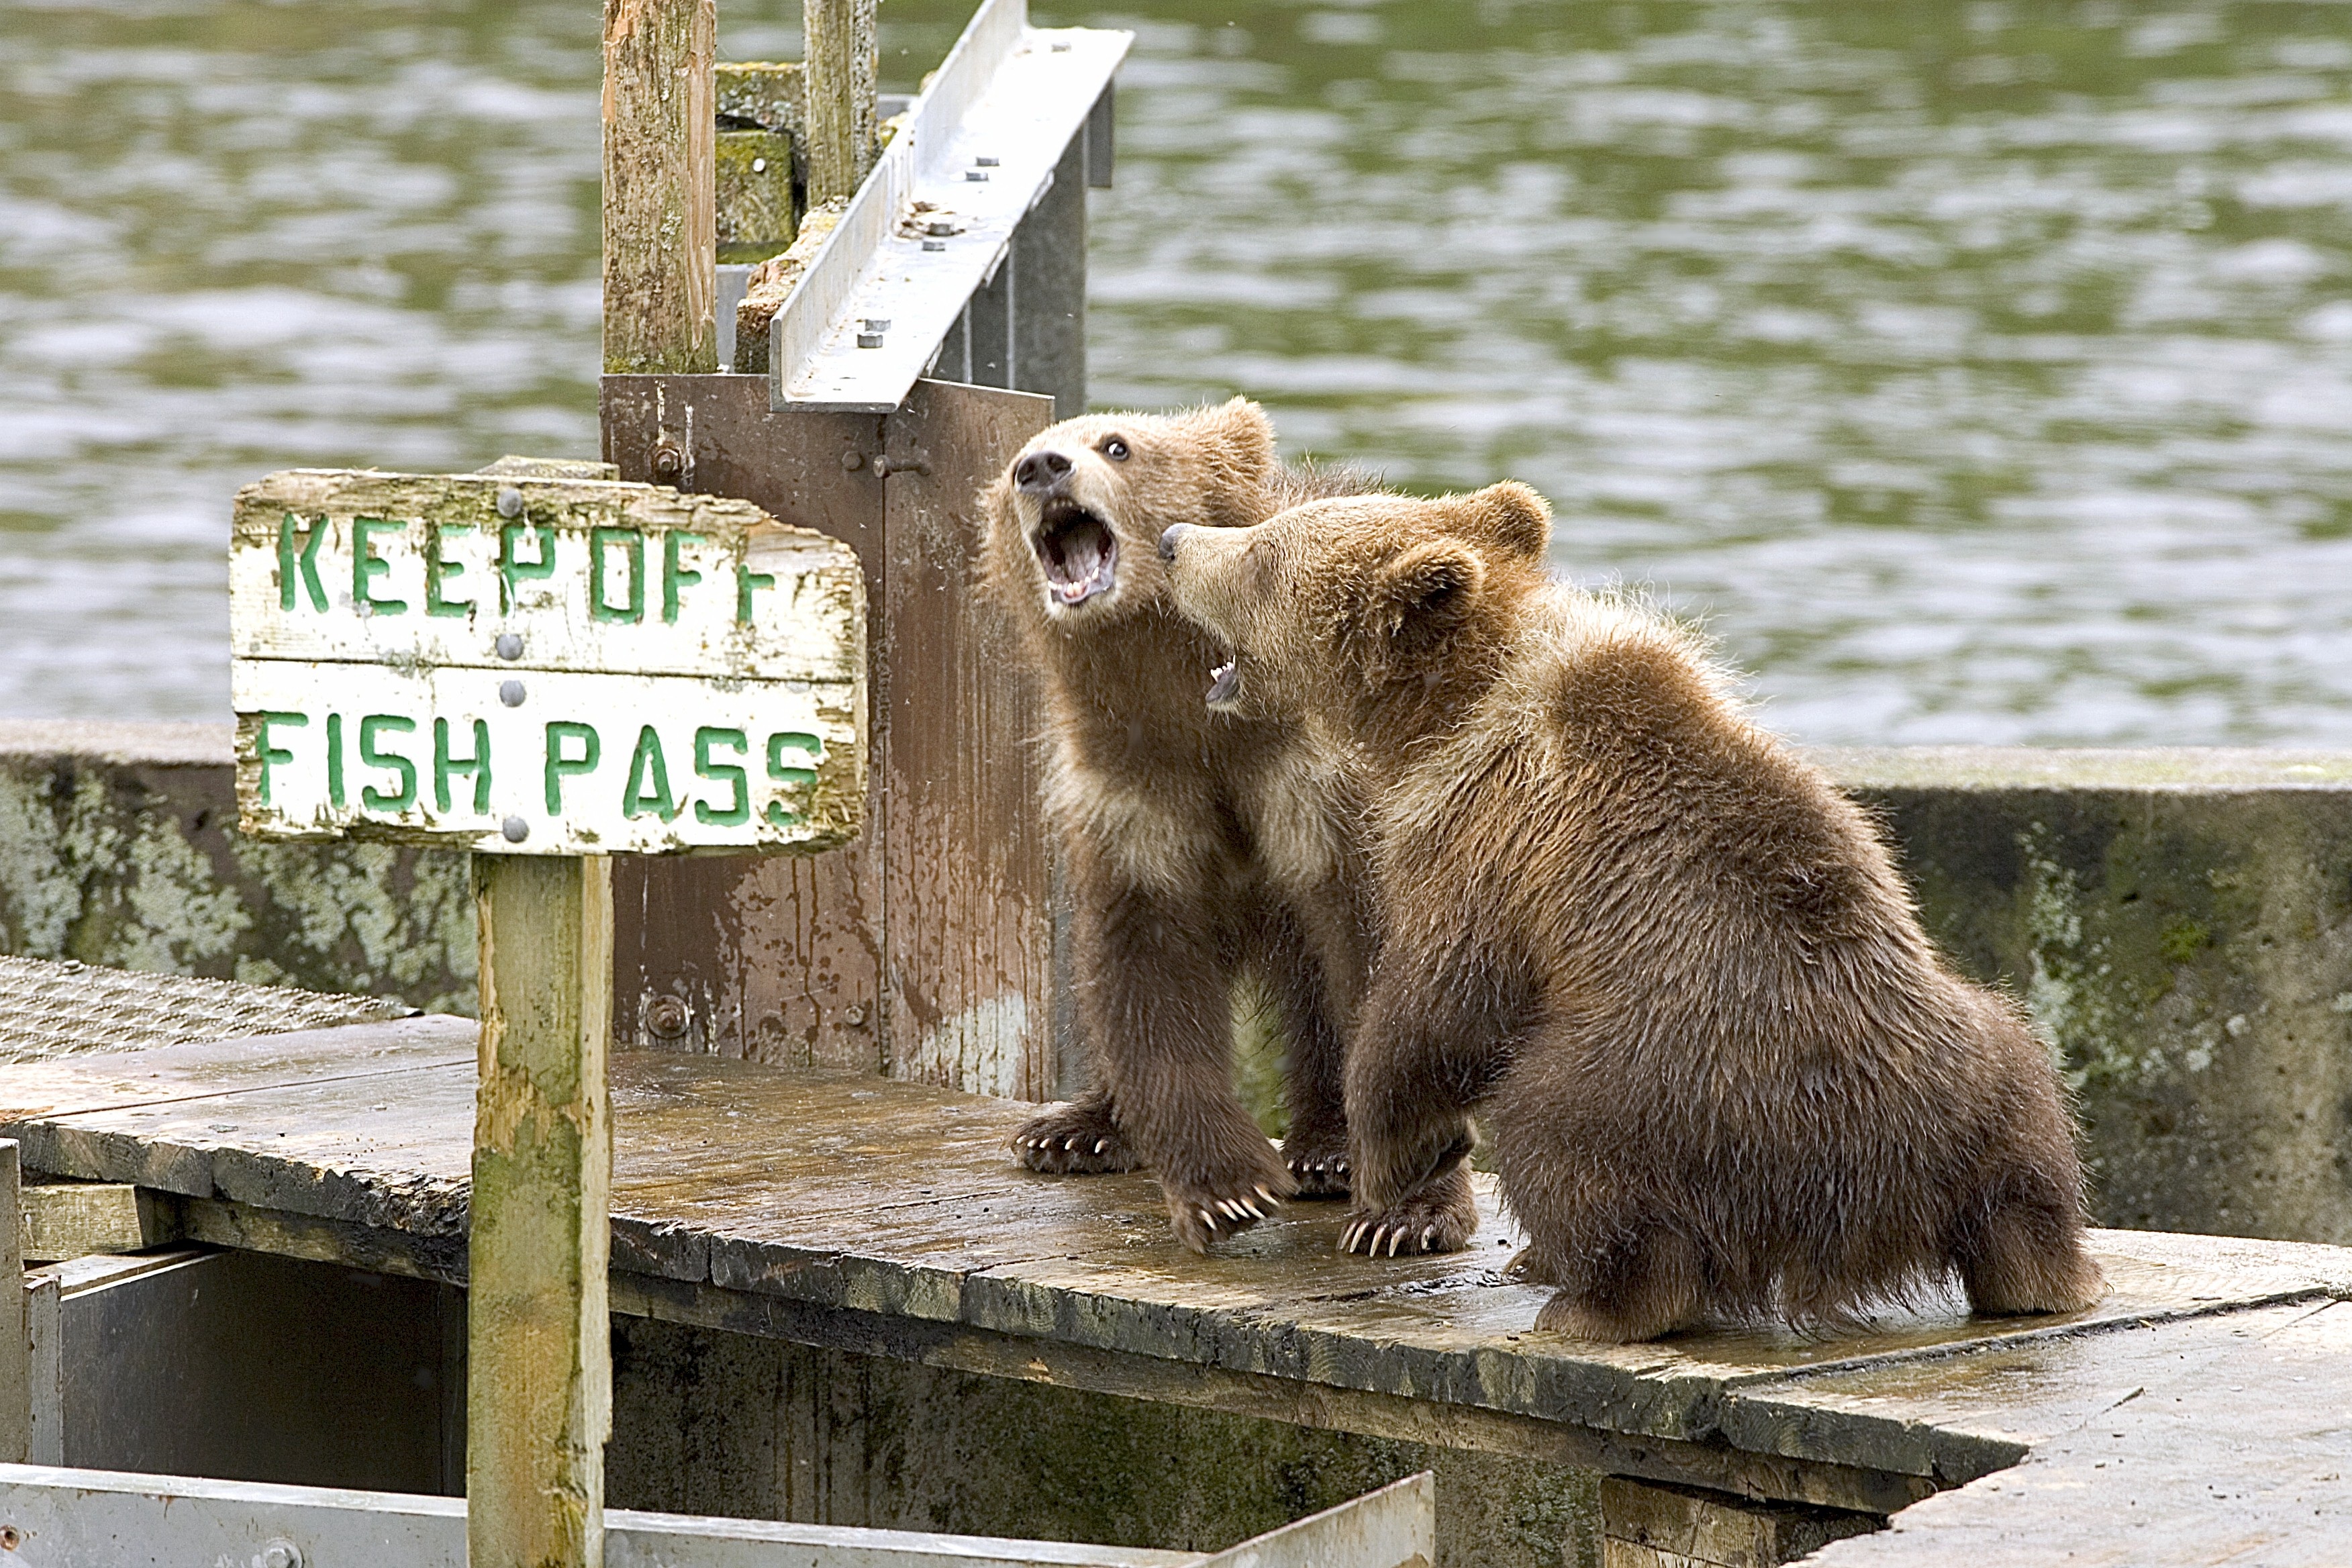
nature, cute, bear, wildlife, wild, sign, zoo, young, brown, mammal, playing, fauna, brown bear, vertebrate, funny, cubs, babies, curious, grizzly bear